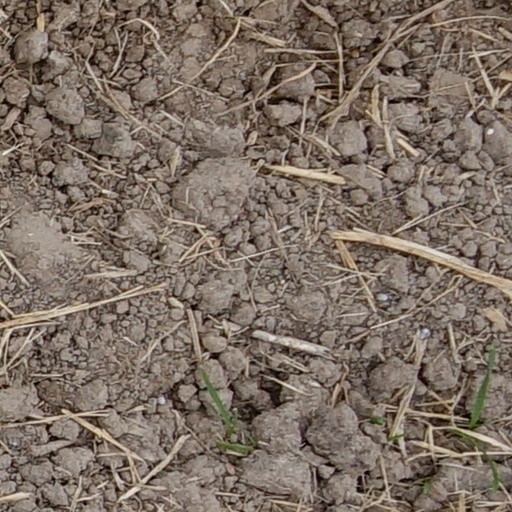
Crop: wheat